Tabakhane, Nicosia

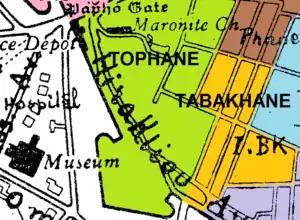
Map of Tabakhane Neighbourhood (1930s)

From the point on the outside wall of the fortifications facing Mukhtar Street along Mukhtar Street, Kiatip Zade Street, Imam Eff. Street, Kofteros Street, Kalkanji Street,